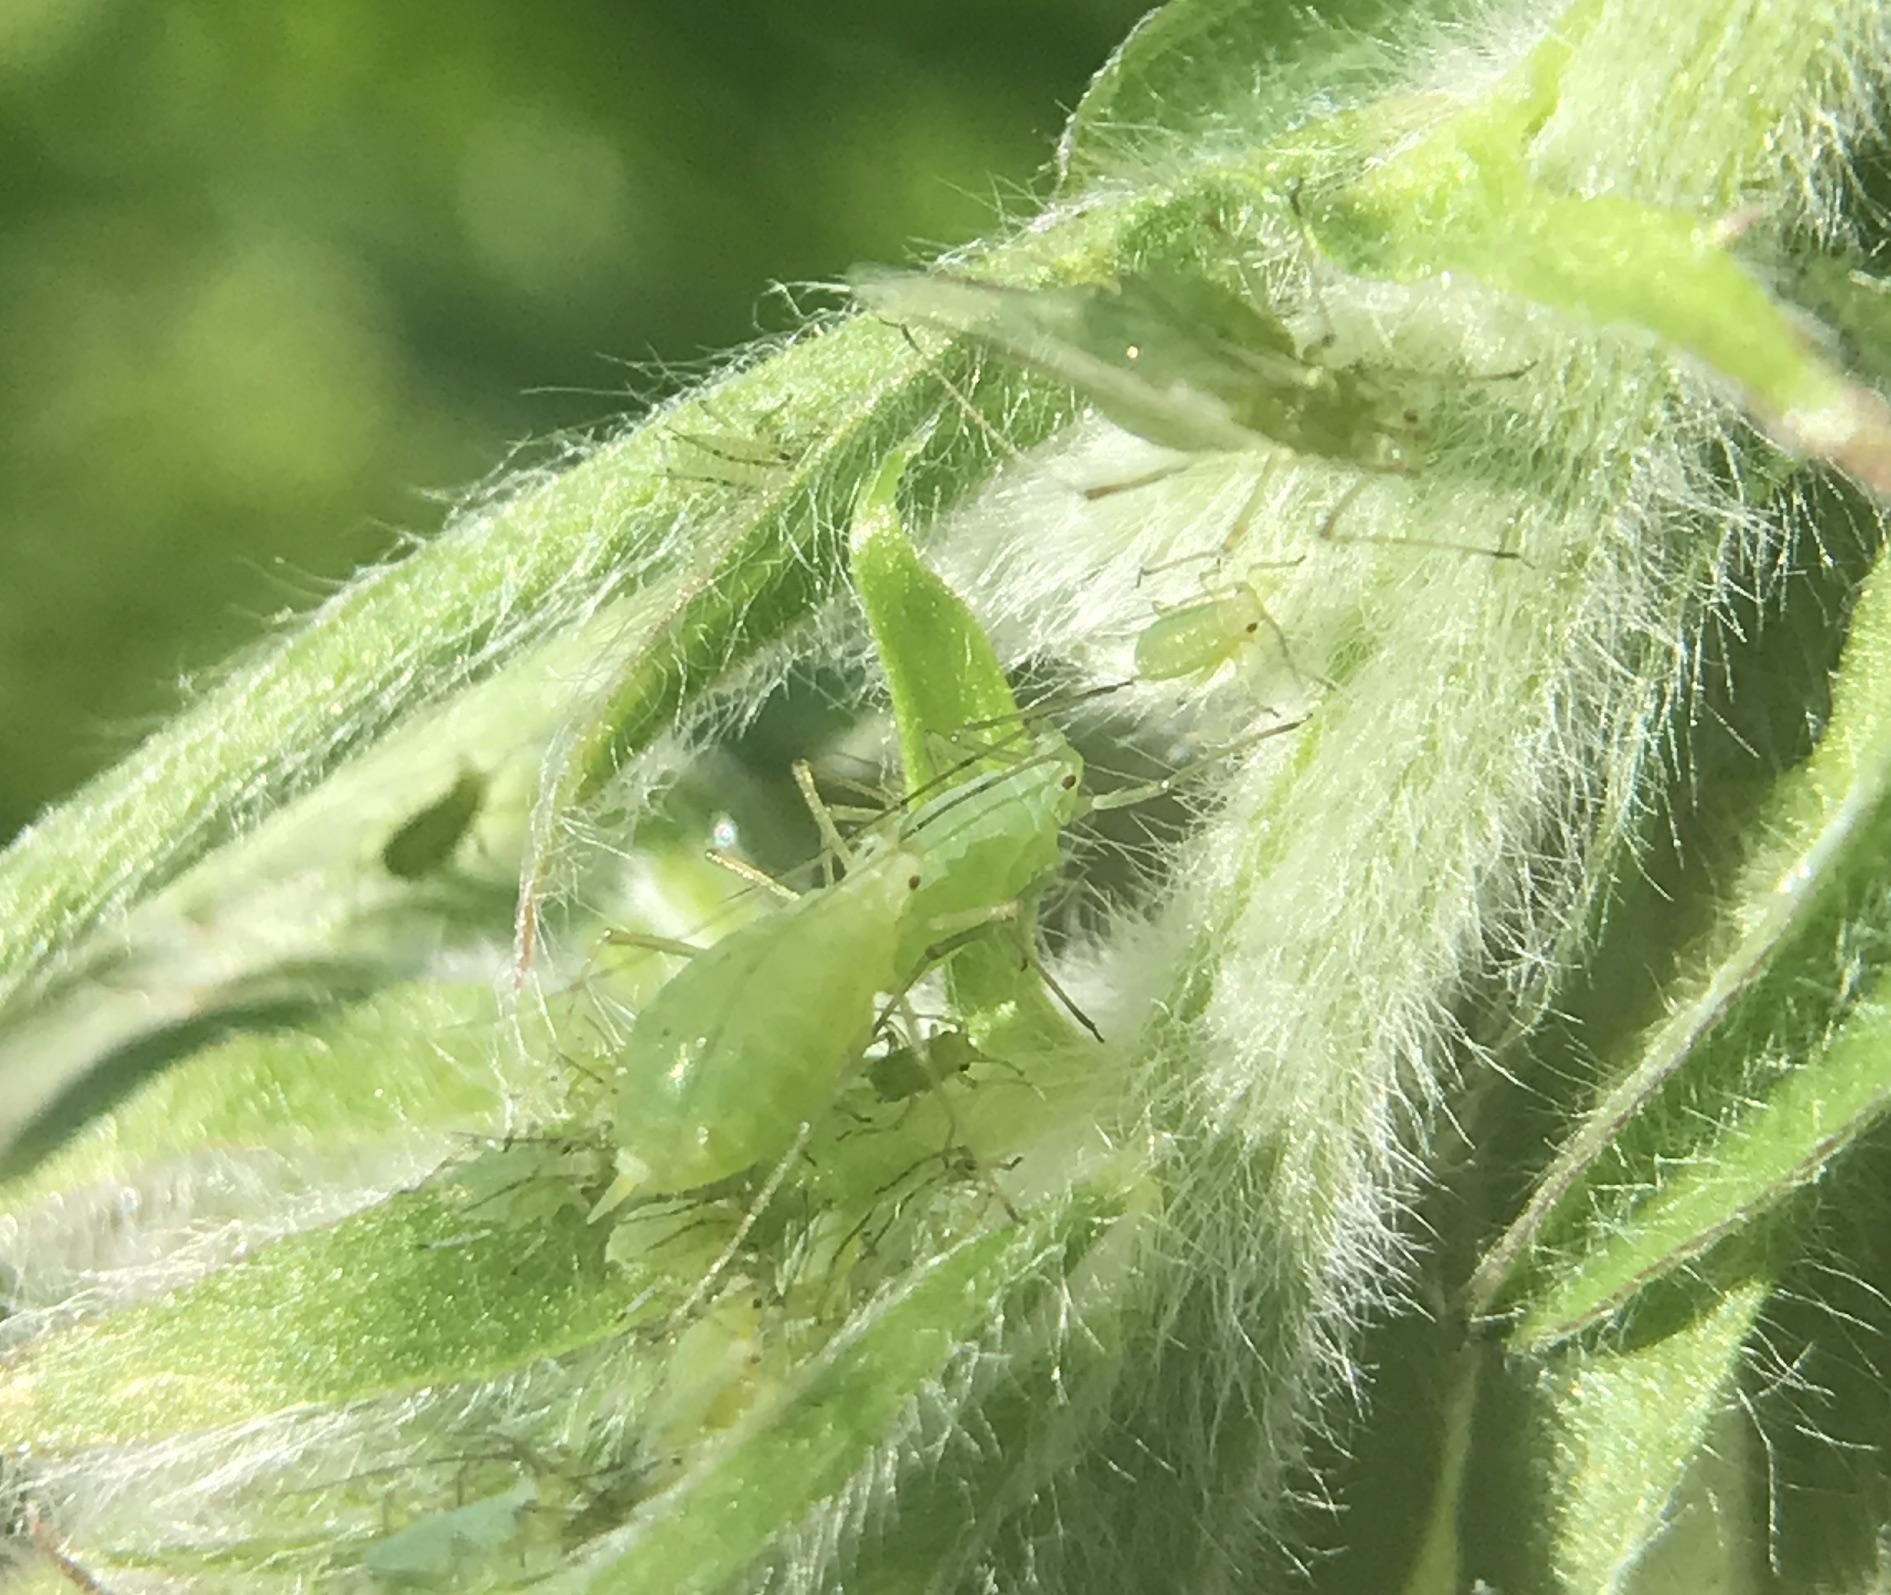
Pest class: pea_aphid